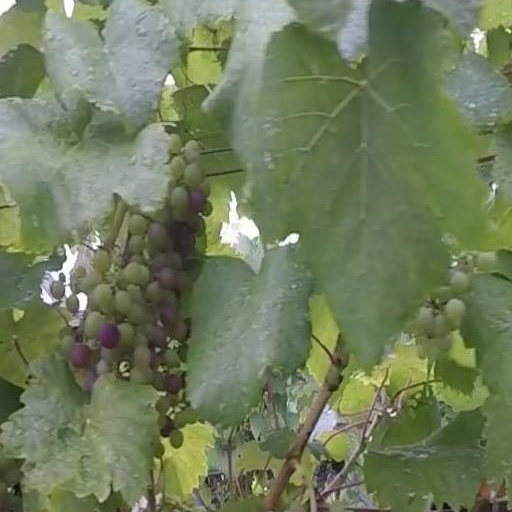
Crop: grape